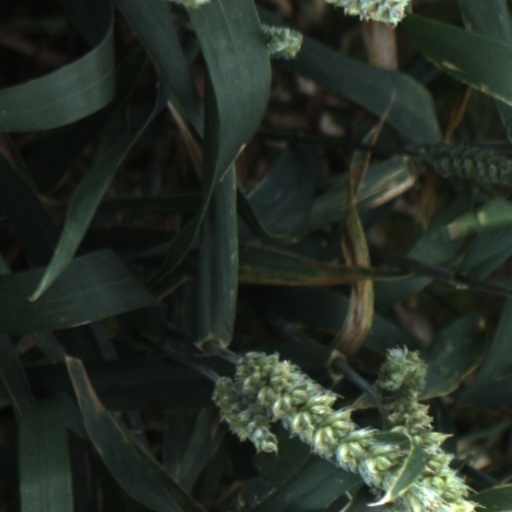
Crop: wheat